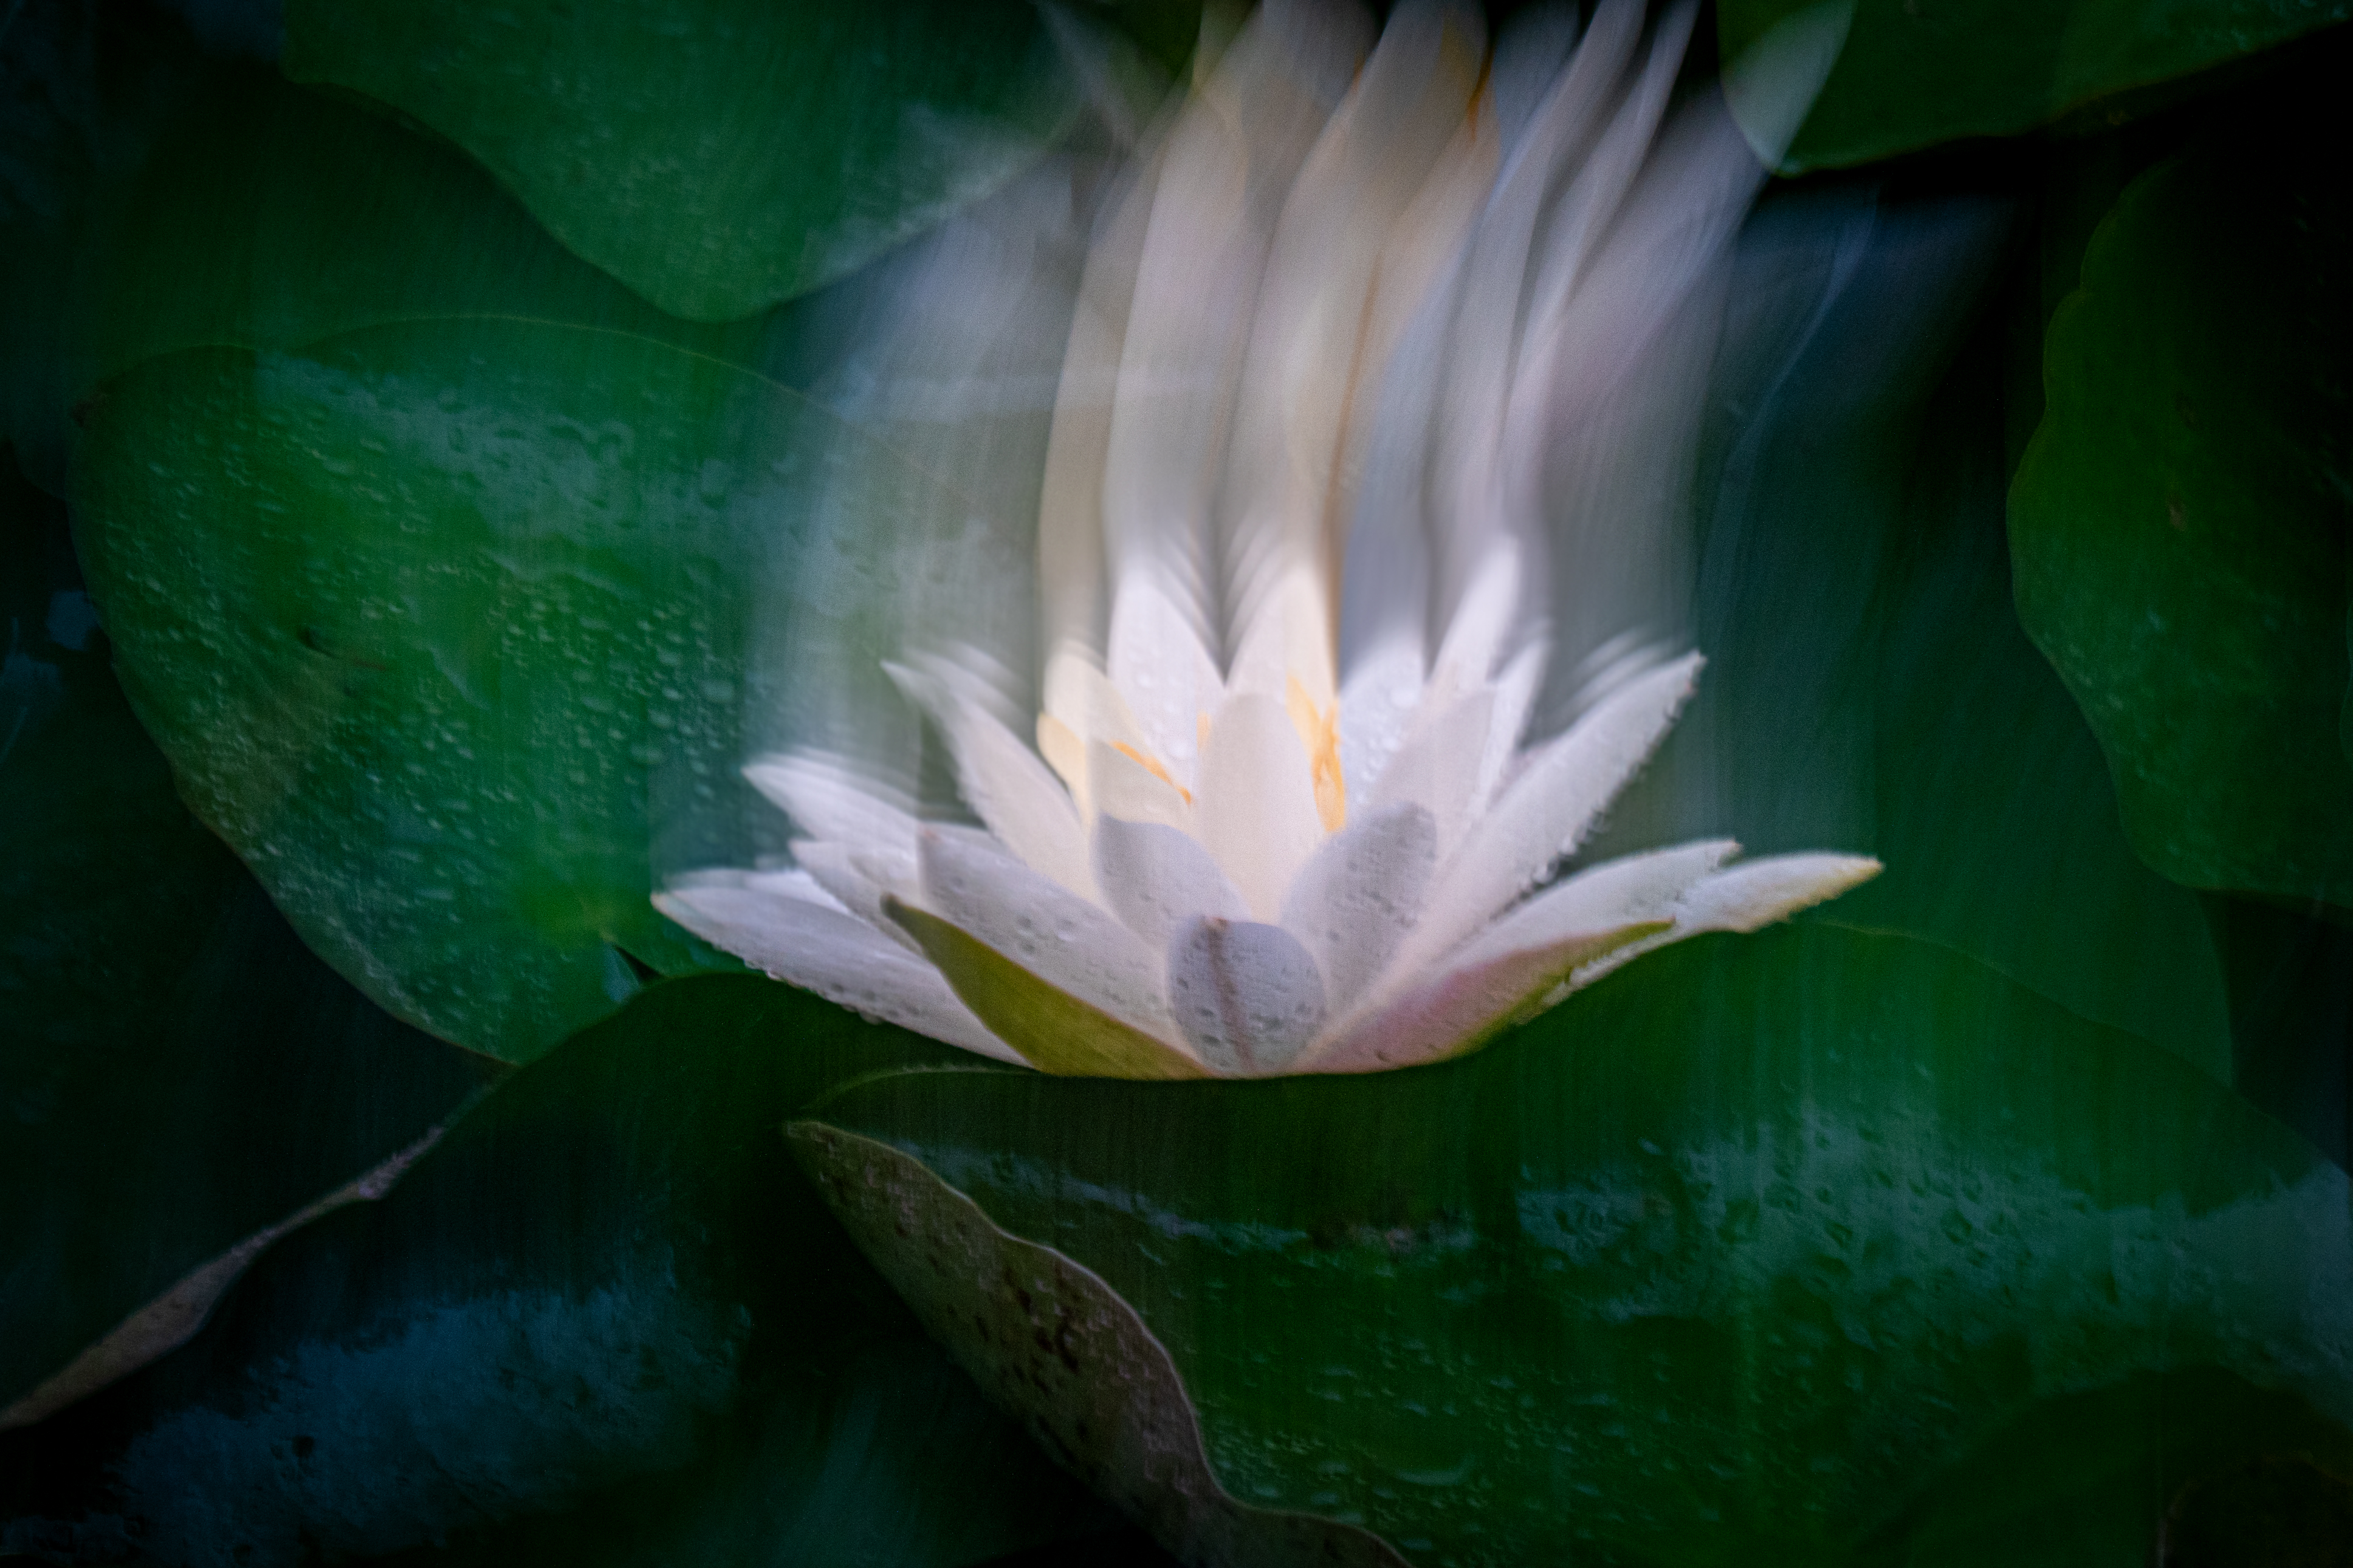
water, lily, flower, plant, lotus, sacred lotus, botany, petal, fluid, organism, terrestrial plant, fragrant white water lily, aquatic plant, lotus family, flowering plant, annual plant, close up, liquid, proteales, macro photography, water lily, glass, reflection, still life photography, pollen, plant stem, landscape, darkness, lily family, dicotyledon, wildflower, illustration, perennial plant, pond, herbaceous plant